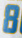
Number: 8